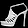
Label: Sandal